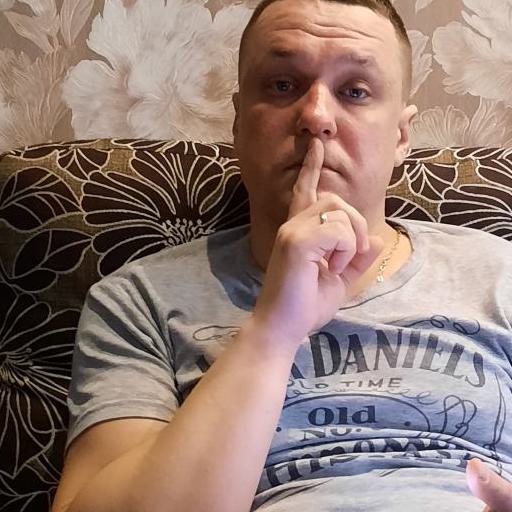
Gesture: mute